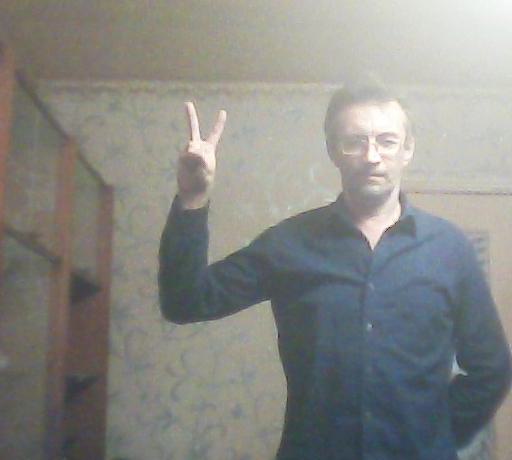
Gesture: peace